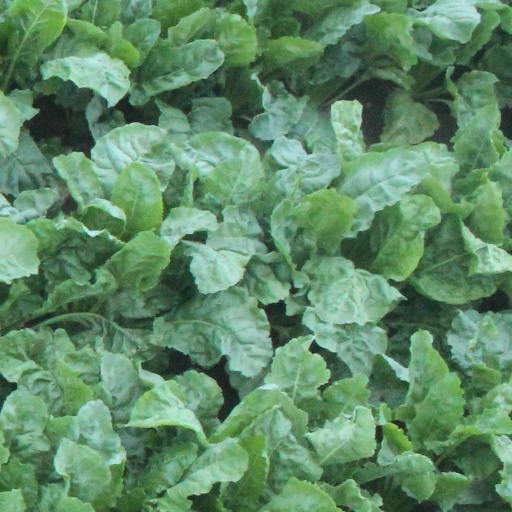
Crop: sugar beet